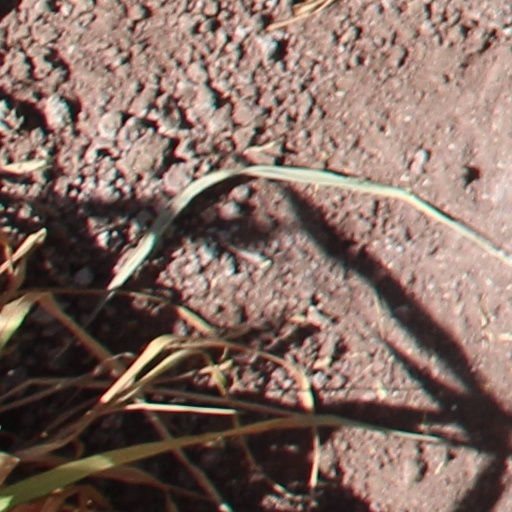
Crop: wheat